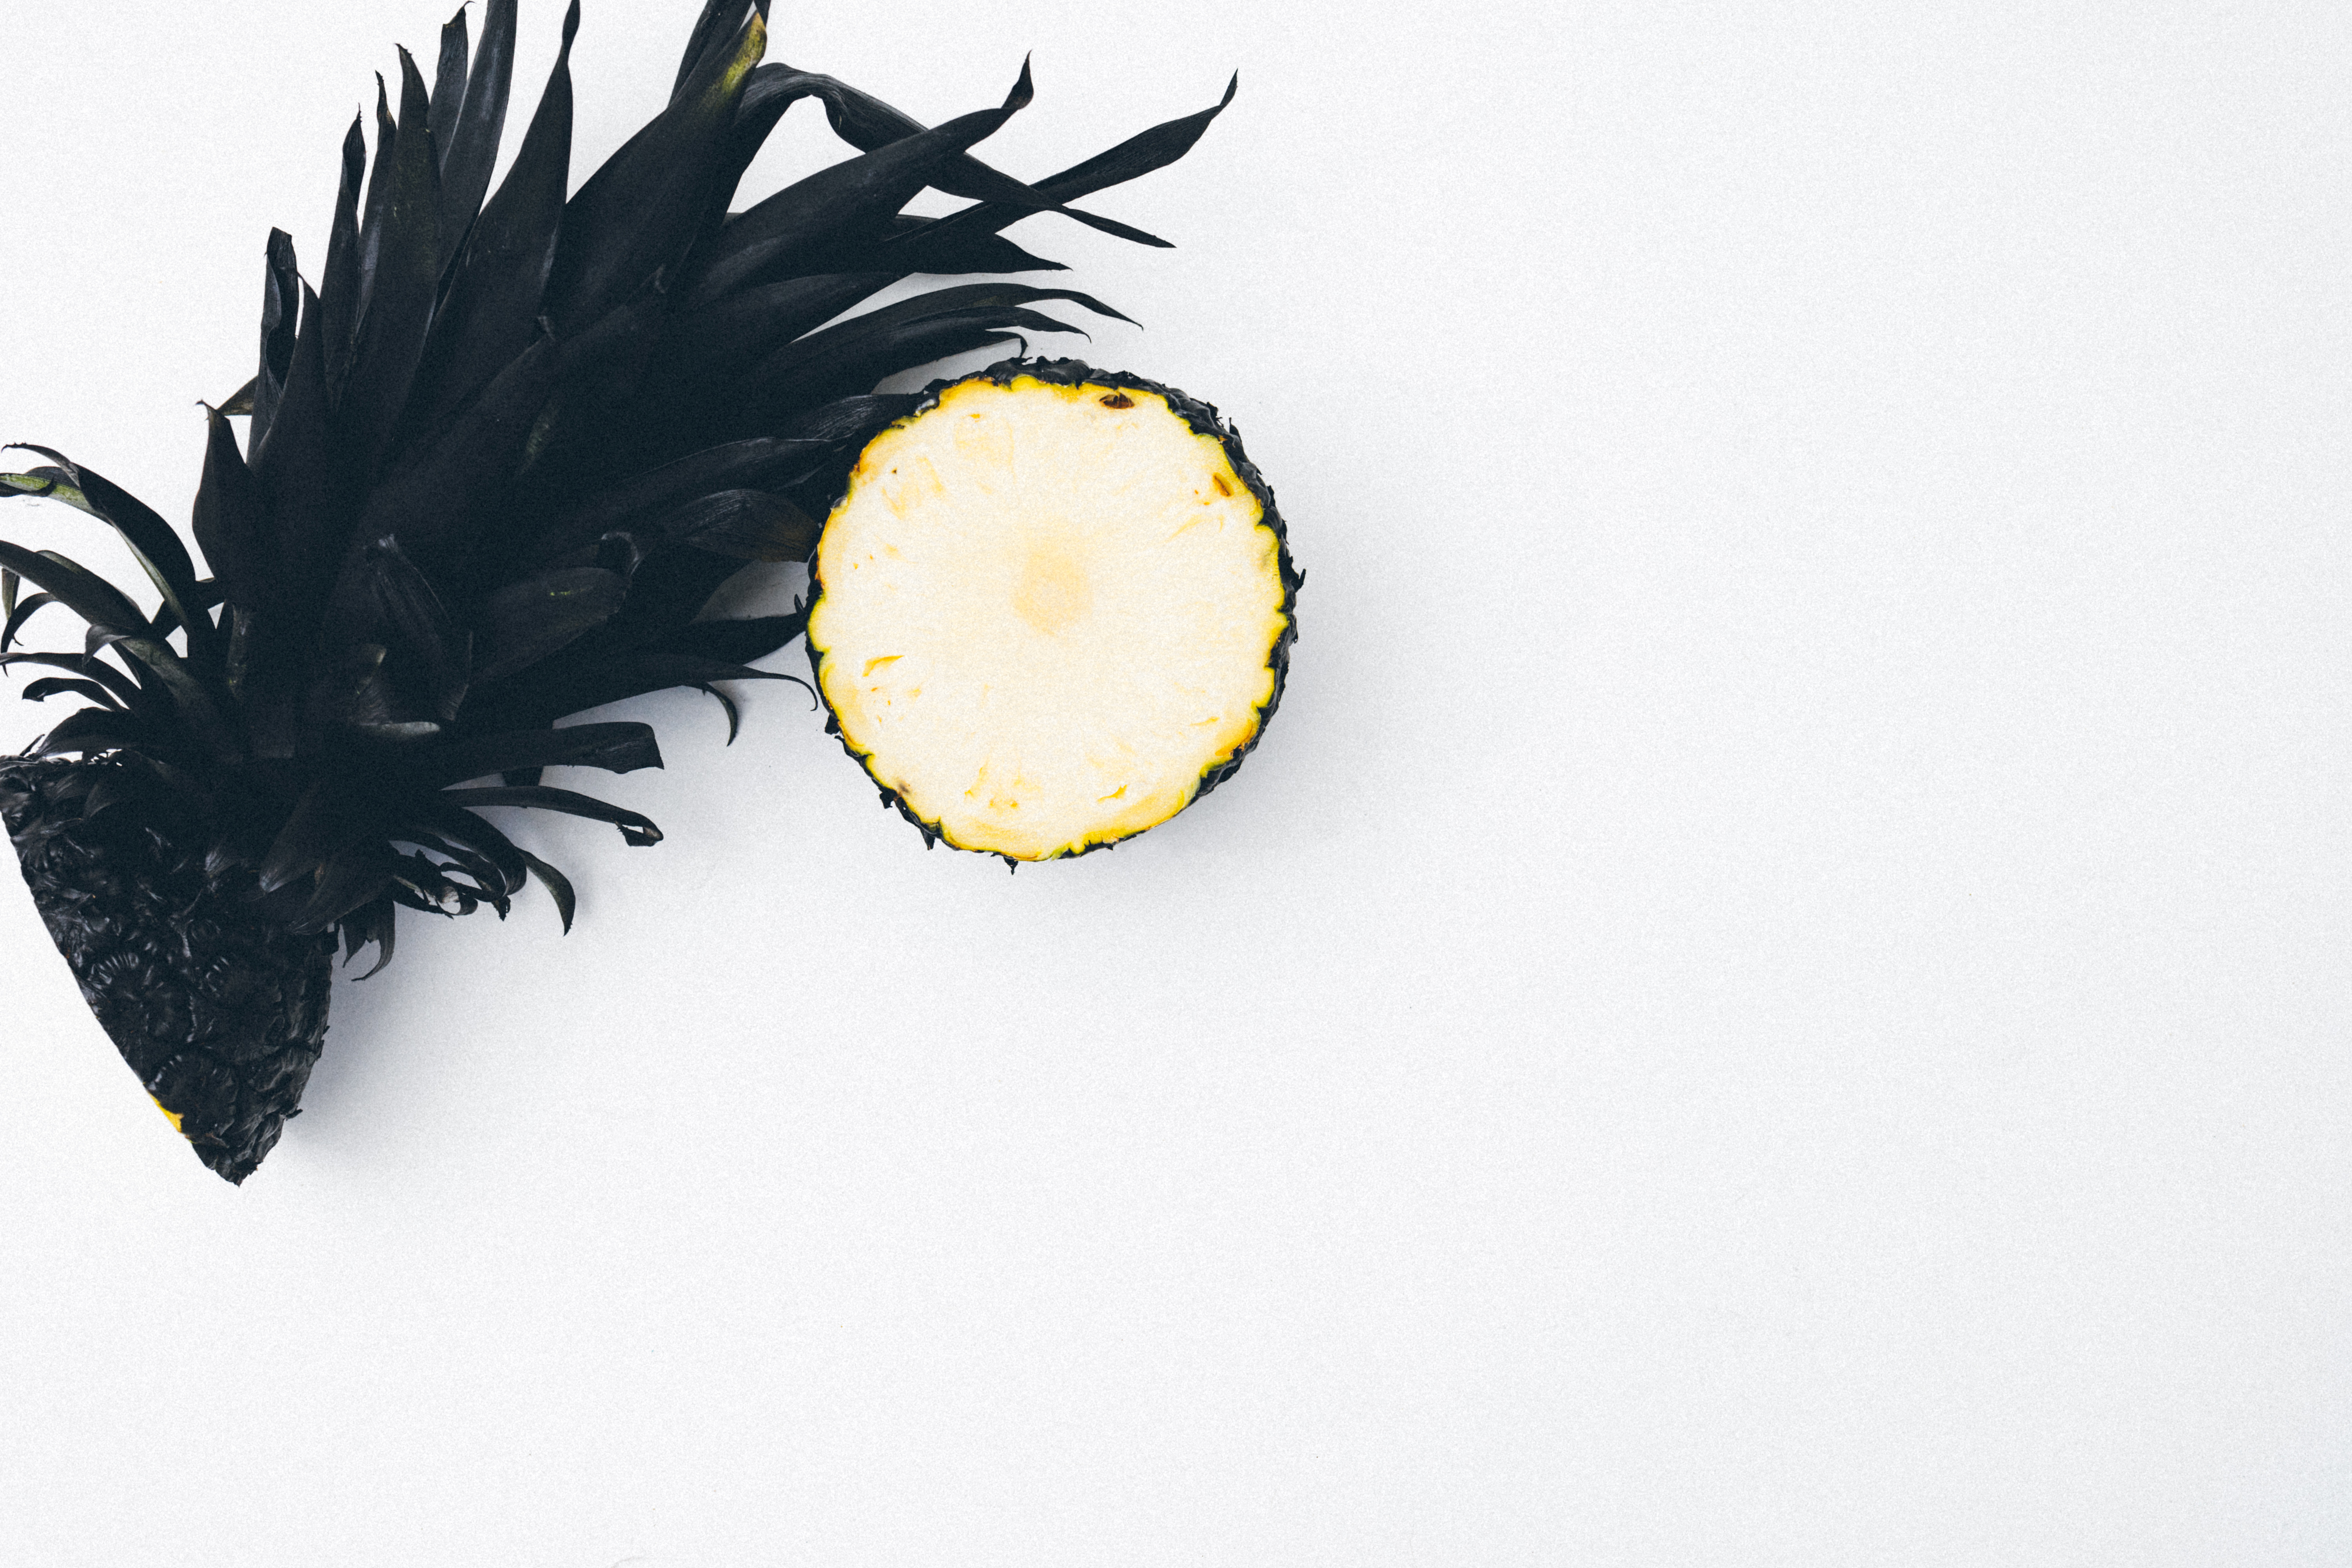
hand, plant, fruit, leaf, flower, food, produce, black, pineapple, coconut, slices, minimal, flowering plant, land plant